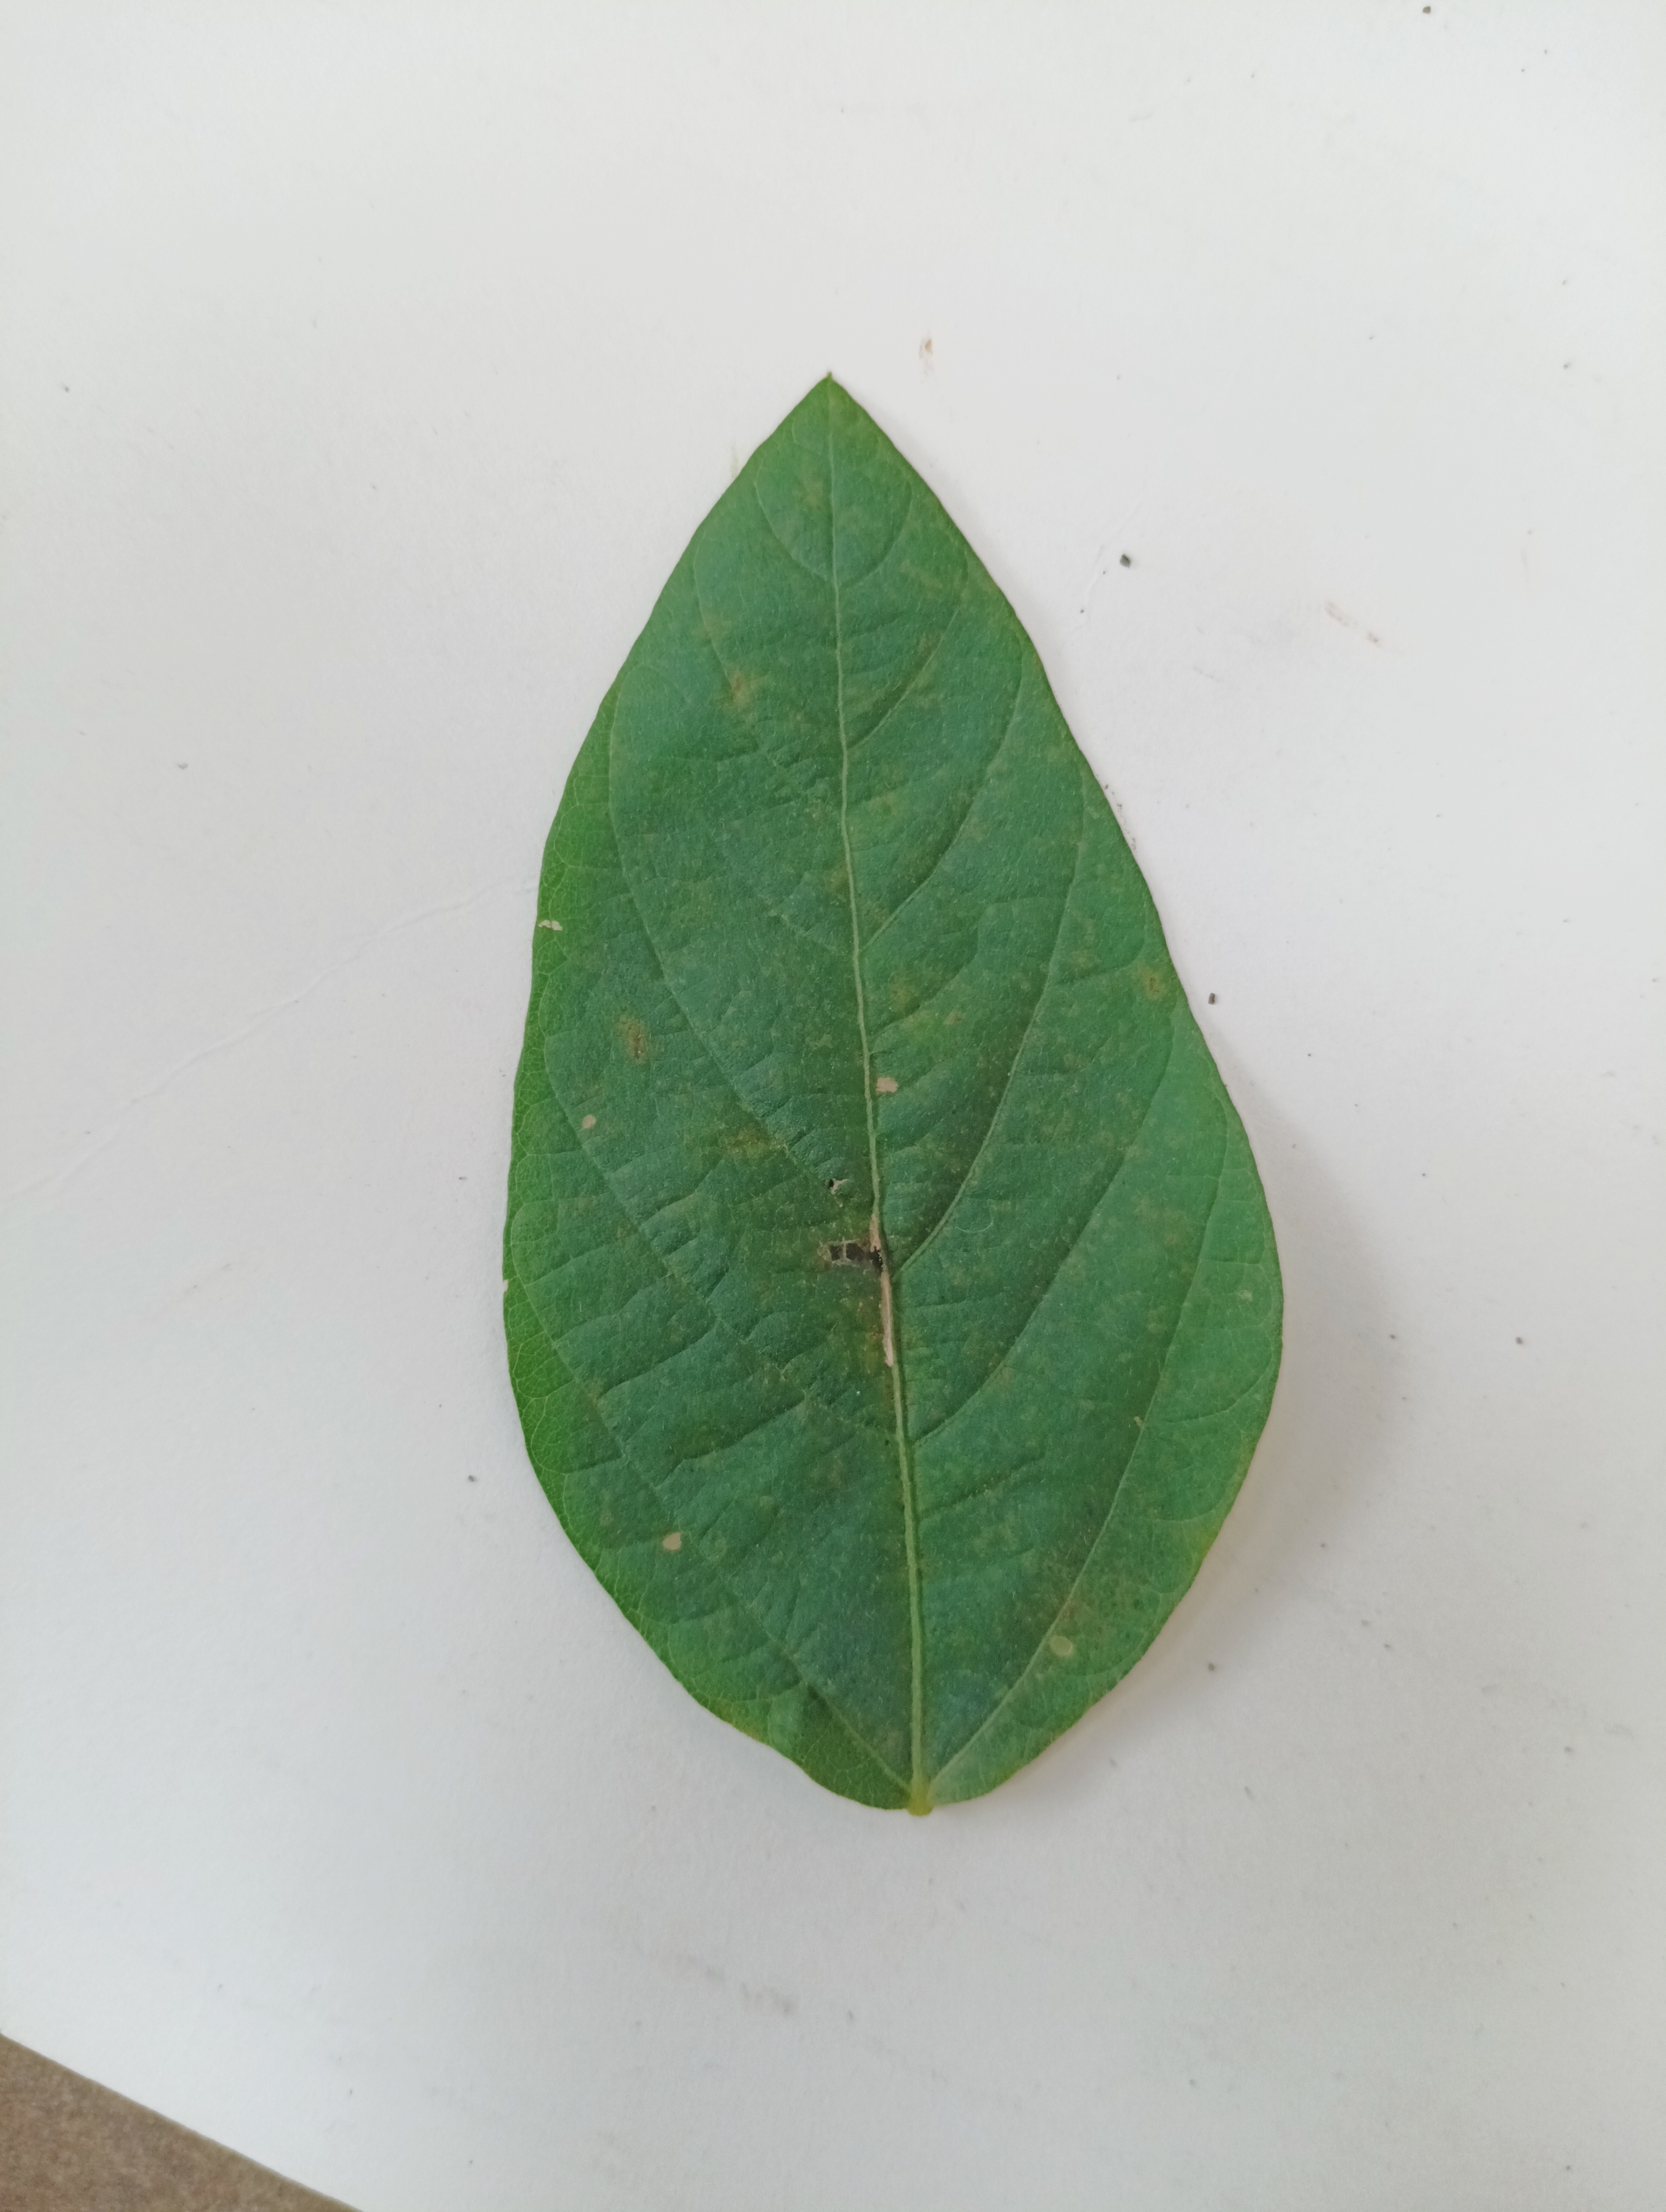
Label: Healthy